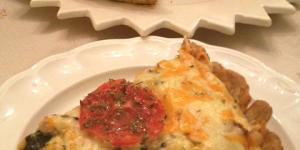
quiche integral de espinacas y tomate